Ustadi Ustad Se

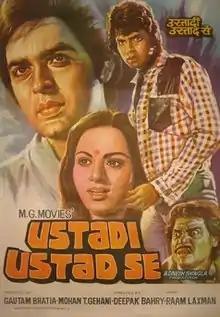
Promotional poster

Ustadi Ustad Se is a 1982 Indian Hindi-language film directed by Deepak Bahry, starring Mithun Chakraborty, Vinod Mehra, Ranjeeta in lead roles.